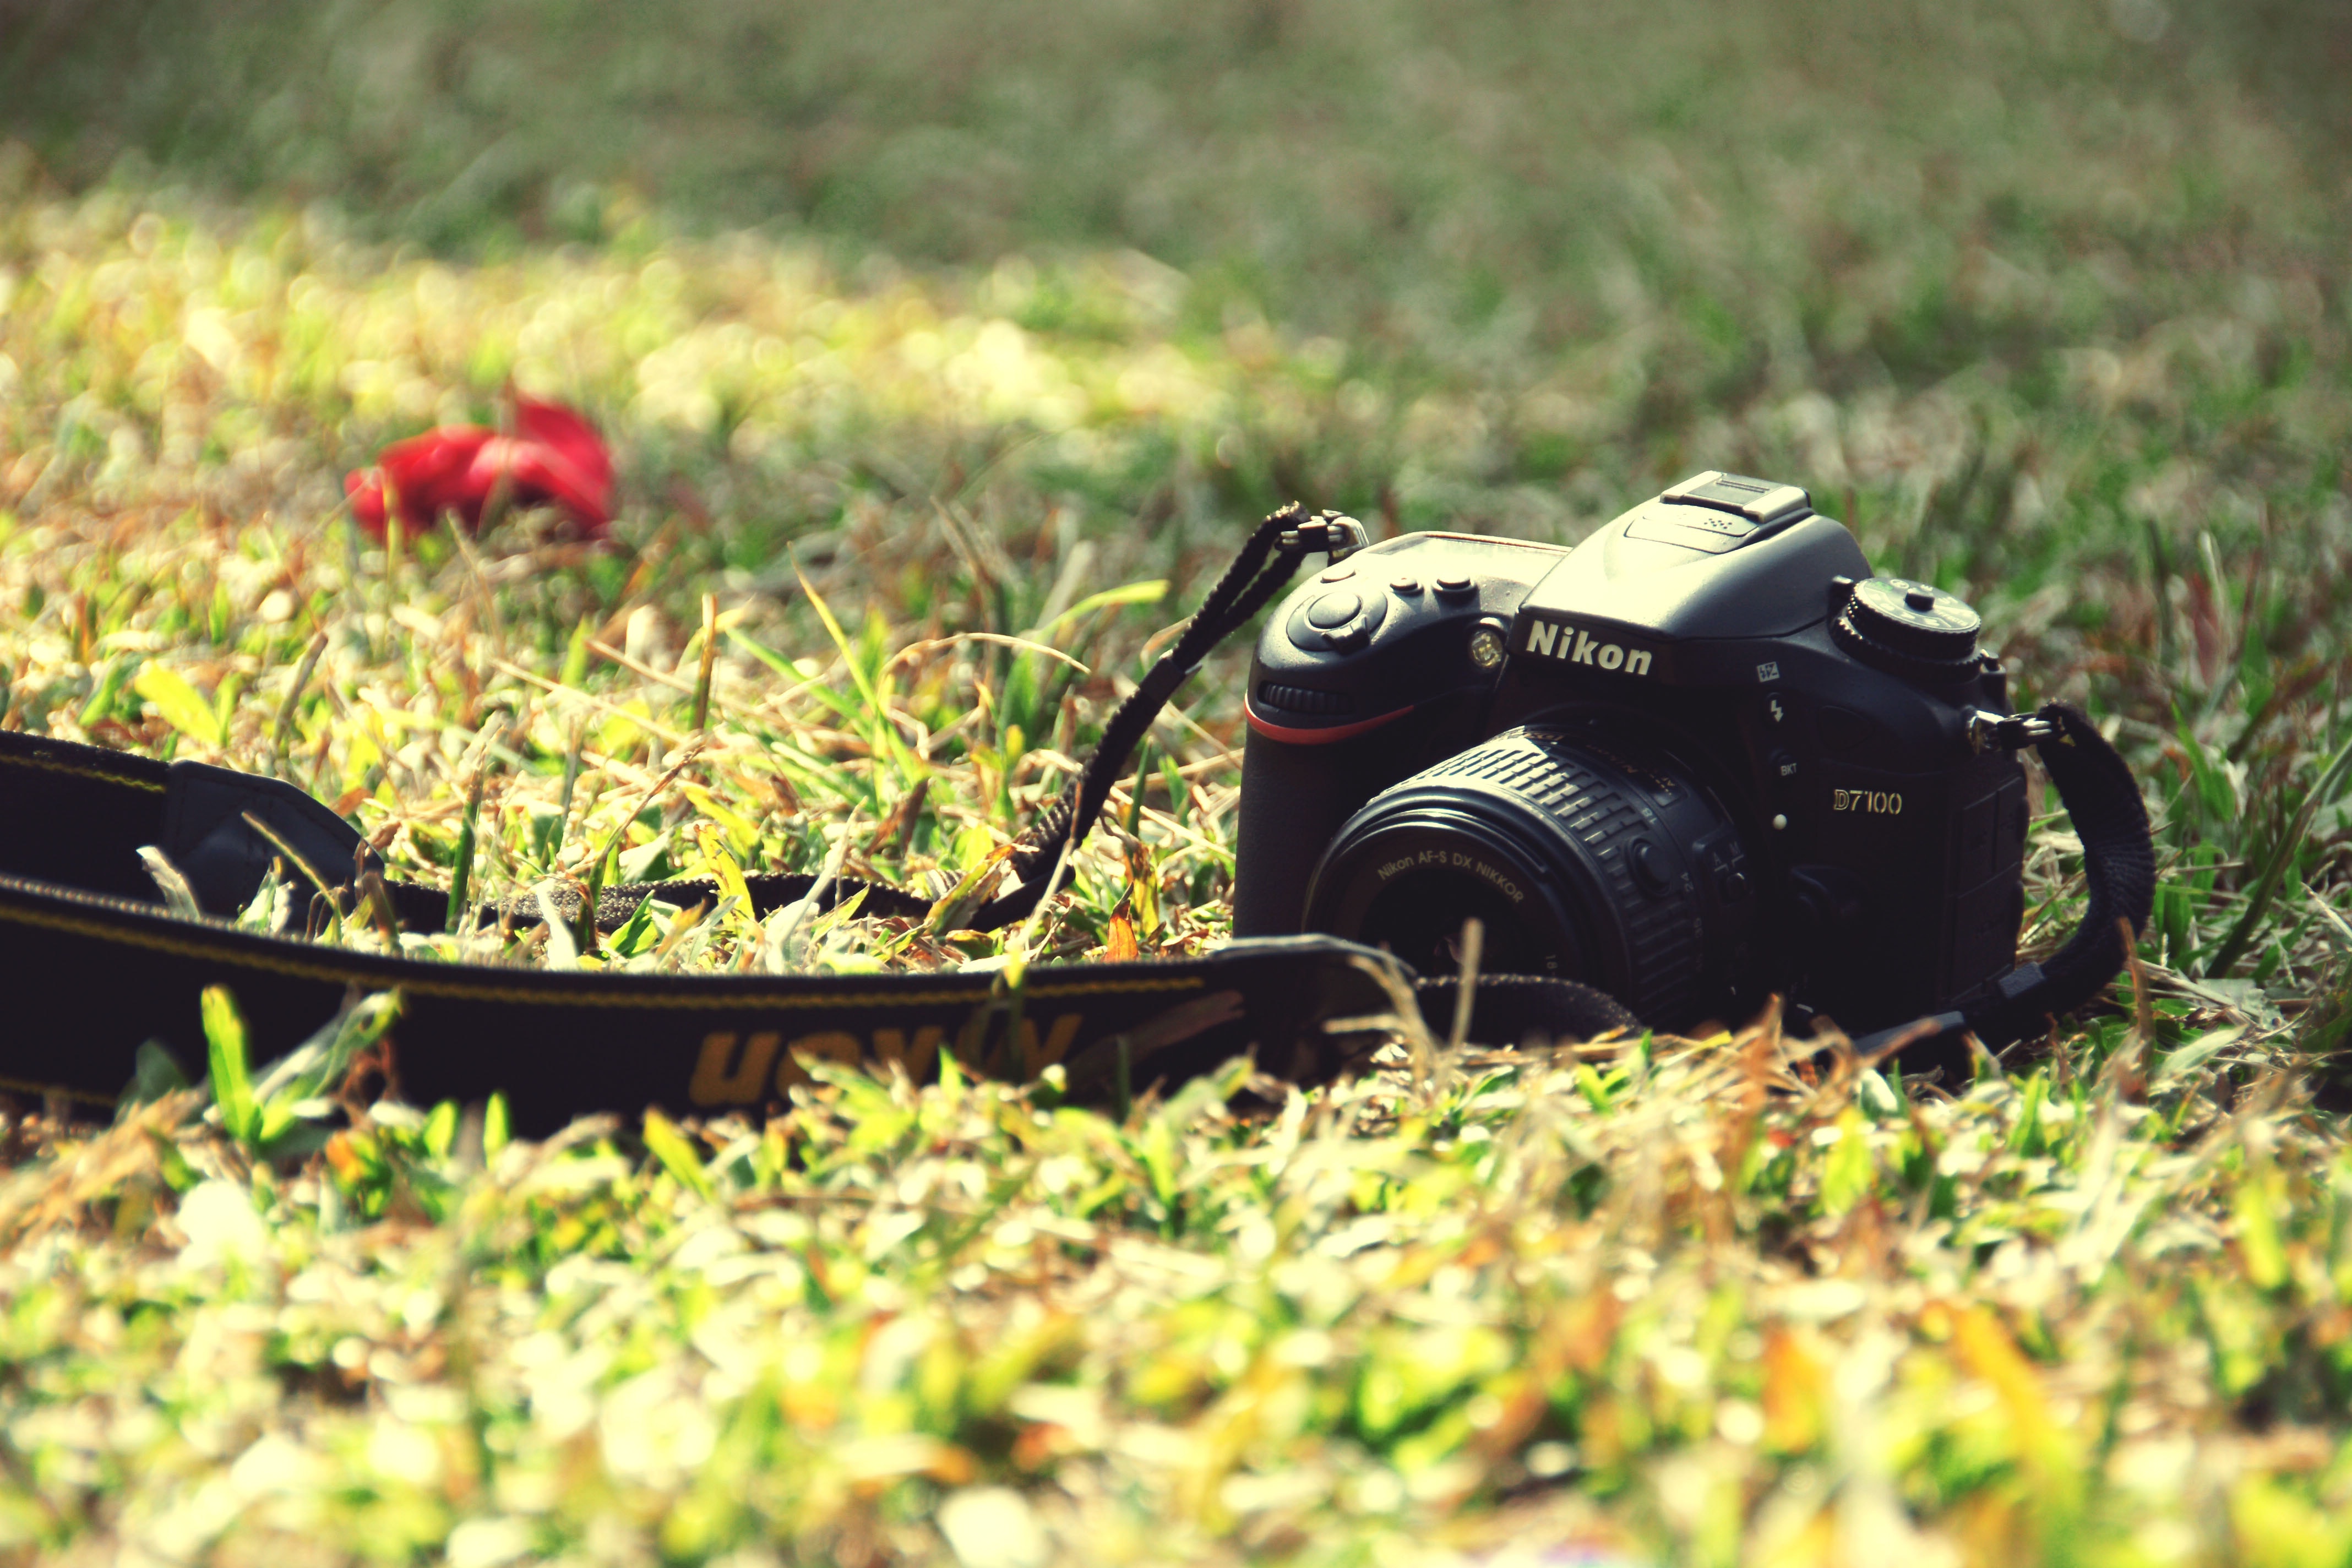
grass, leaf, cameras optics, shoe, footwear, lawn, grass family, single lens reflex camera, plant, photography, camera, camera accessory, reflex camera, digital slr, autumn, camera lens